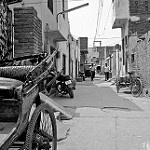
Scene: Outdoor